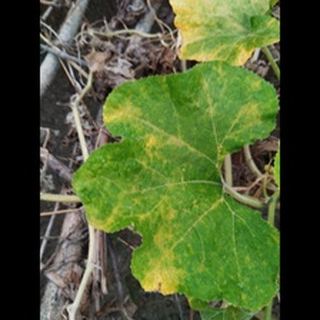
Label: pumpkin_mosaic_disease